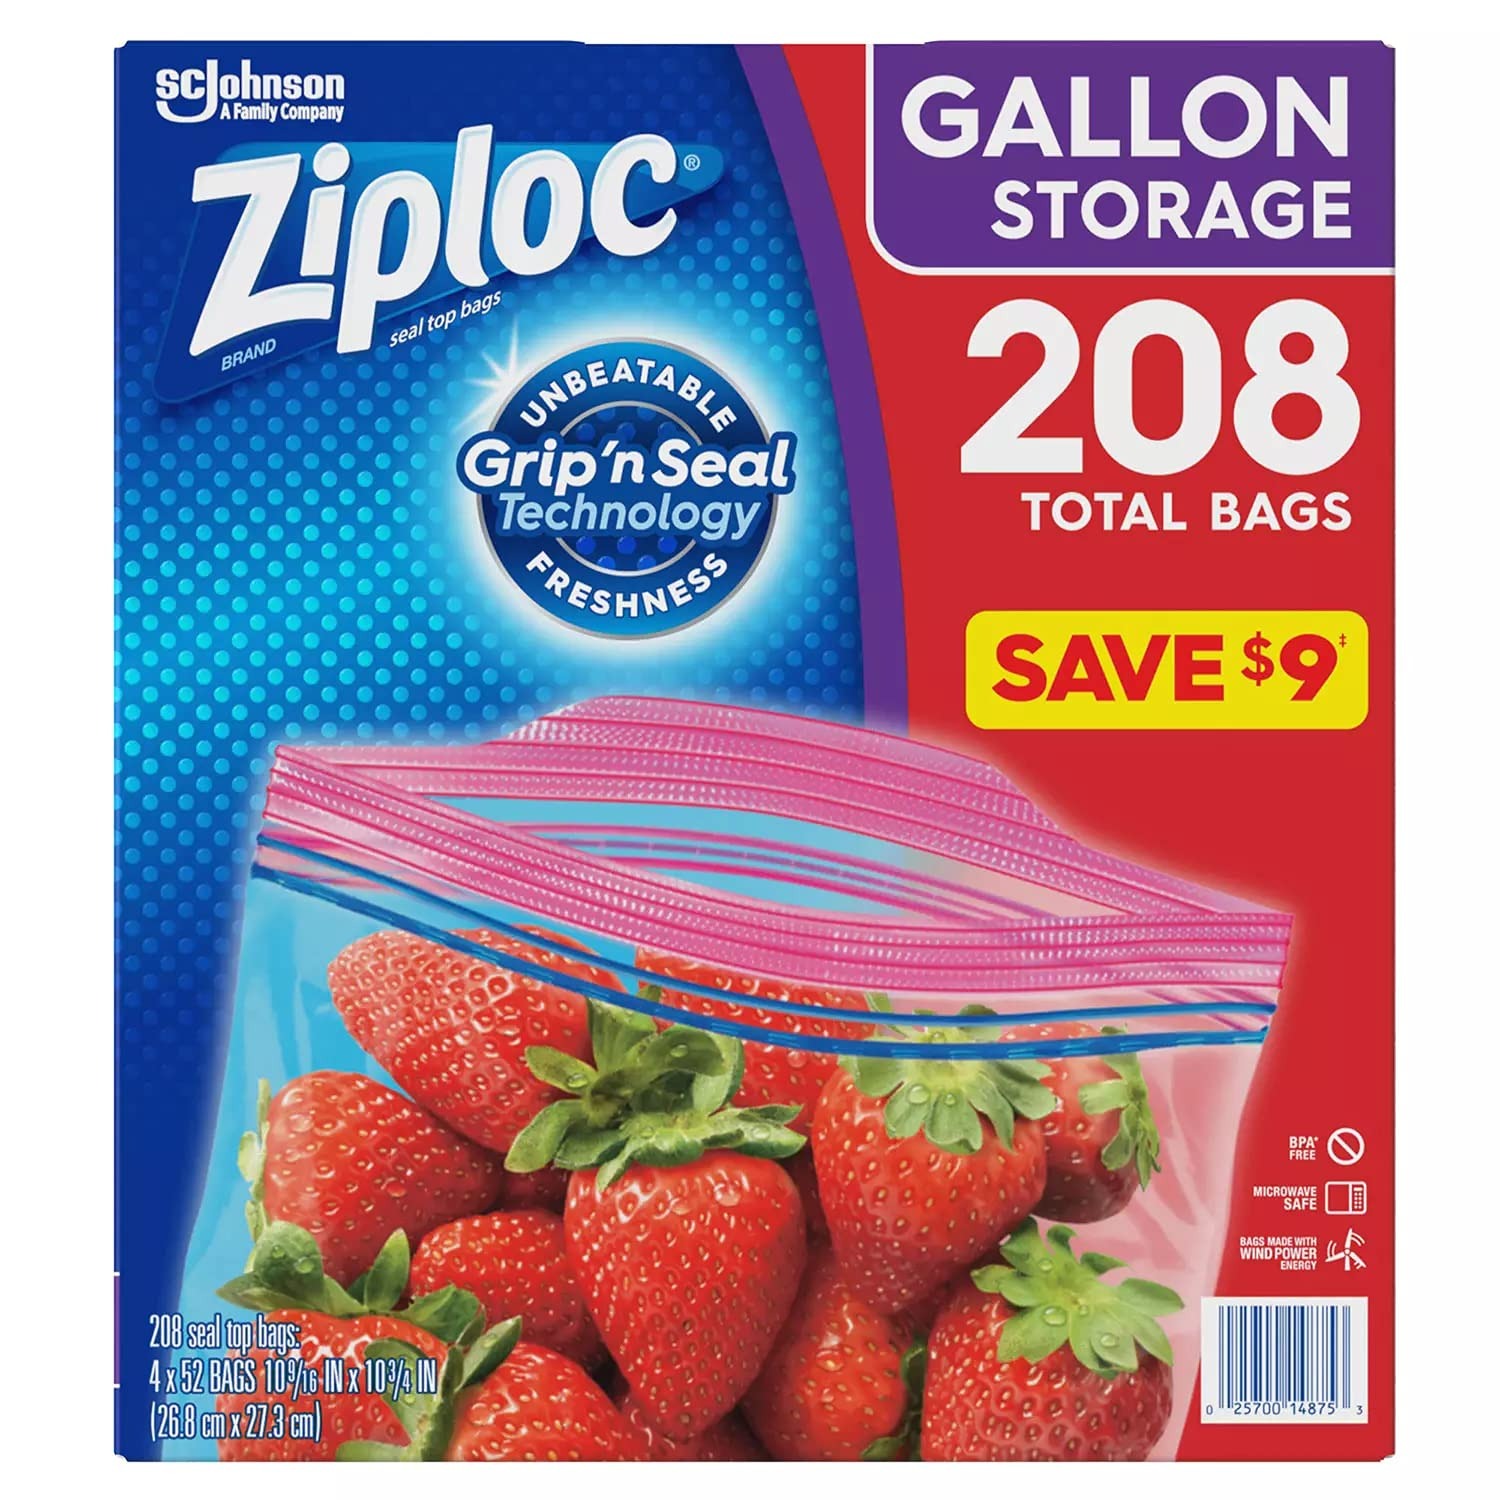
Item Name: Ziploc Easy Open Tabs Storage Gallon Bags, 52 count(Pack of 4)
Bullet Point: 208 Ziploc gallon freezer bags total
Value: 208.0
Unit: Ziplock bags

Price: 24.98